The Rapture of the Nerds

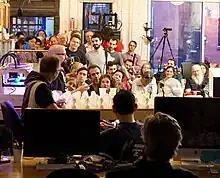
Stross and Doctorow read from the book at Makerbot's former Brooklyn factory on Dean street in 2012.

Critical reception for "The Rapture of the Nerds" was mixed to positive, with the book gaining a positive review from "Quill & Quire". NPR and "Kirkus Reviews" both gave mixed reviews, with NPR stating that the conclusion, when it "finally comes, feels like a simulation of a satisfying conclusion rather than the real thing".